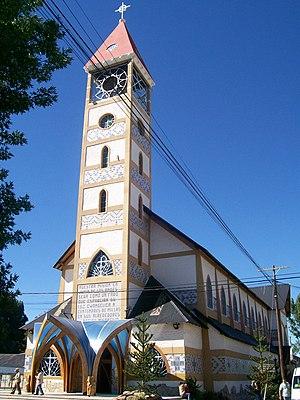
La province de Neuquén est une province d'Argentine, qui se trouve à l'extrémité nord-ouest de la Patagonie argentine. Avec une superficie de 94 378 km², elle est la plus petite province des régions australes du pays. Sa géographie s'abîme sur l'imposante Cordillère des Andes.
Junín de los Andes est une ville de la province de Neuquén, en Argentine, et le chef-lieu du département de Huilliches. Elle est située à l'ouest de la province, en Patagonie, sur la rive droite du Río Chimehuin, à une altitude de 780 m. Junín de los Andes est une ville touristique importante de la Région des Lacs argentins. Sa population s'élevait à 10 302 habitants en 2001.